Fliegerstaffel 10

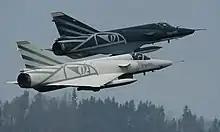
Black & with MirageIIIRS R-2110 R-2116

The then "Fliegerkompanie 10" called unit was founded in 1935. From 1938 to 1940 Fliegerkompanie 10 used the Fokker CV.